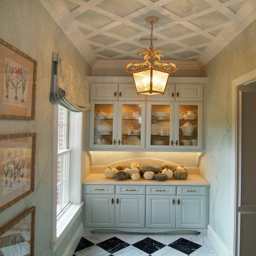
example of a classic kitchen design with glass - front cabinets and gray cabinets